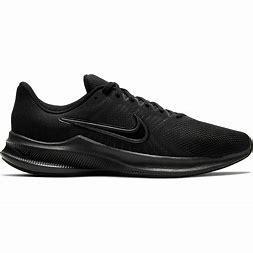
Brand: Nike
Model: Downshifter 11